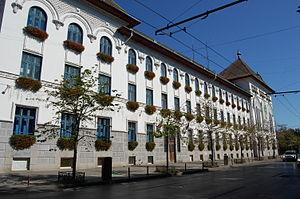
Timișoara est une ville de l'Ouest de la Roumanie, dans la région du Banat, județ de Timiș dont elle est le chef-lieu. Elle compte 319 279 habitants en 2011.